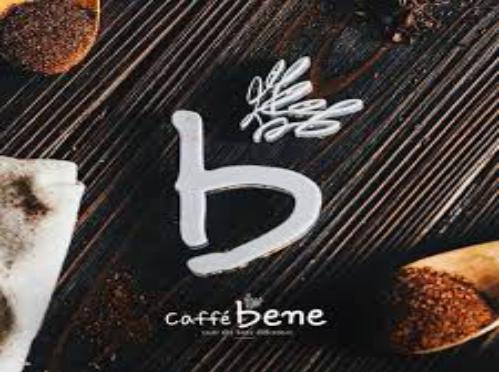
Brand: Caffe Bene
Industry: Food